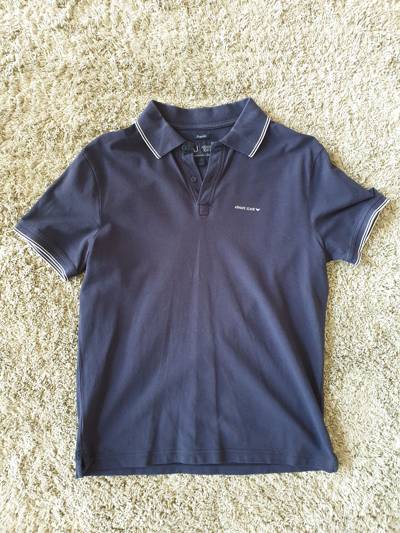
Waste category: clothes